SNCAC Martinet

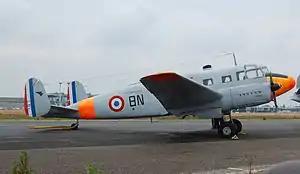
A CAEA NC.702 "Martinet"

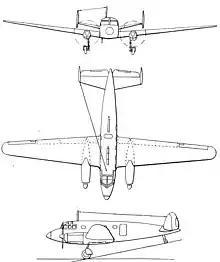
NC 702 3-view drawing from L'Aerophile magazine October 1946

The SNCAC Martinet was a German-designed but French-built twin-engined military trainer and light transport monoplane. It was operated by the French military and in small numbers by French airlines from the late 1940s.